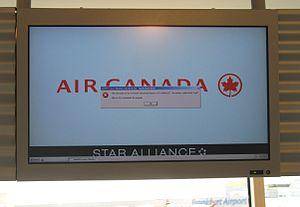
Dans le jargon informatique, un plantage est une interruption anormale, souvent inattendue, d’un logiciel due à une panne, un incident ou un bug. Un plantage peut avoir plusieurs conséquences : le programme s’interrompt abruptement, le programme ne répond plus, l'image à l'écran se fige, ou l'ordinateur peut redémarrer plus ou moins subitement. Un plantage a souvent pour origine soit une division par 0, soit une instruction inconnue ou non attendue. Le plantage peut se produire à 3 niveaux différents :